Taylor Glacier

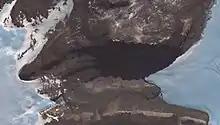
Satellite image of Simmons Basin

An ice-free basin, or valley, trending southeast between Solitary Rocks and Friis Hills, marginal to the north side of the bend of Taylor Glacier.